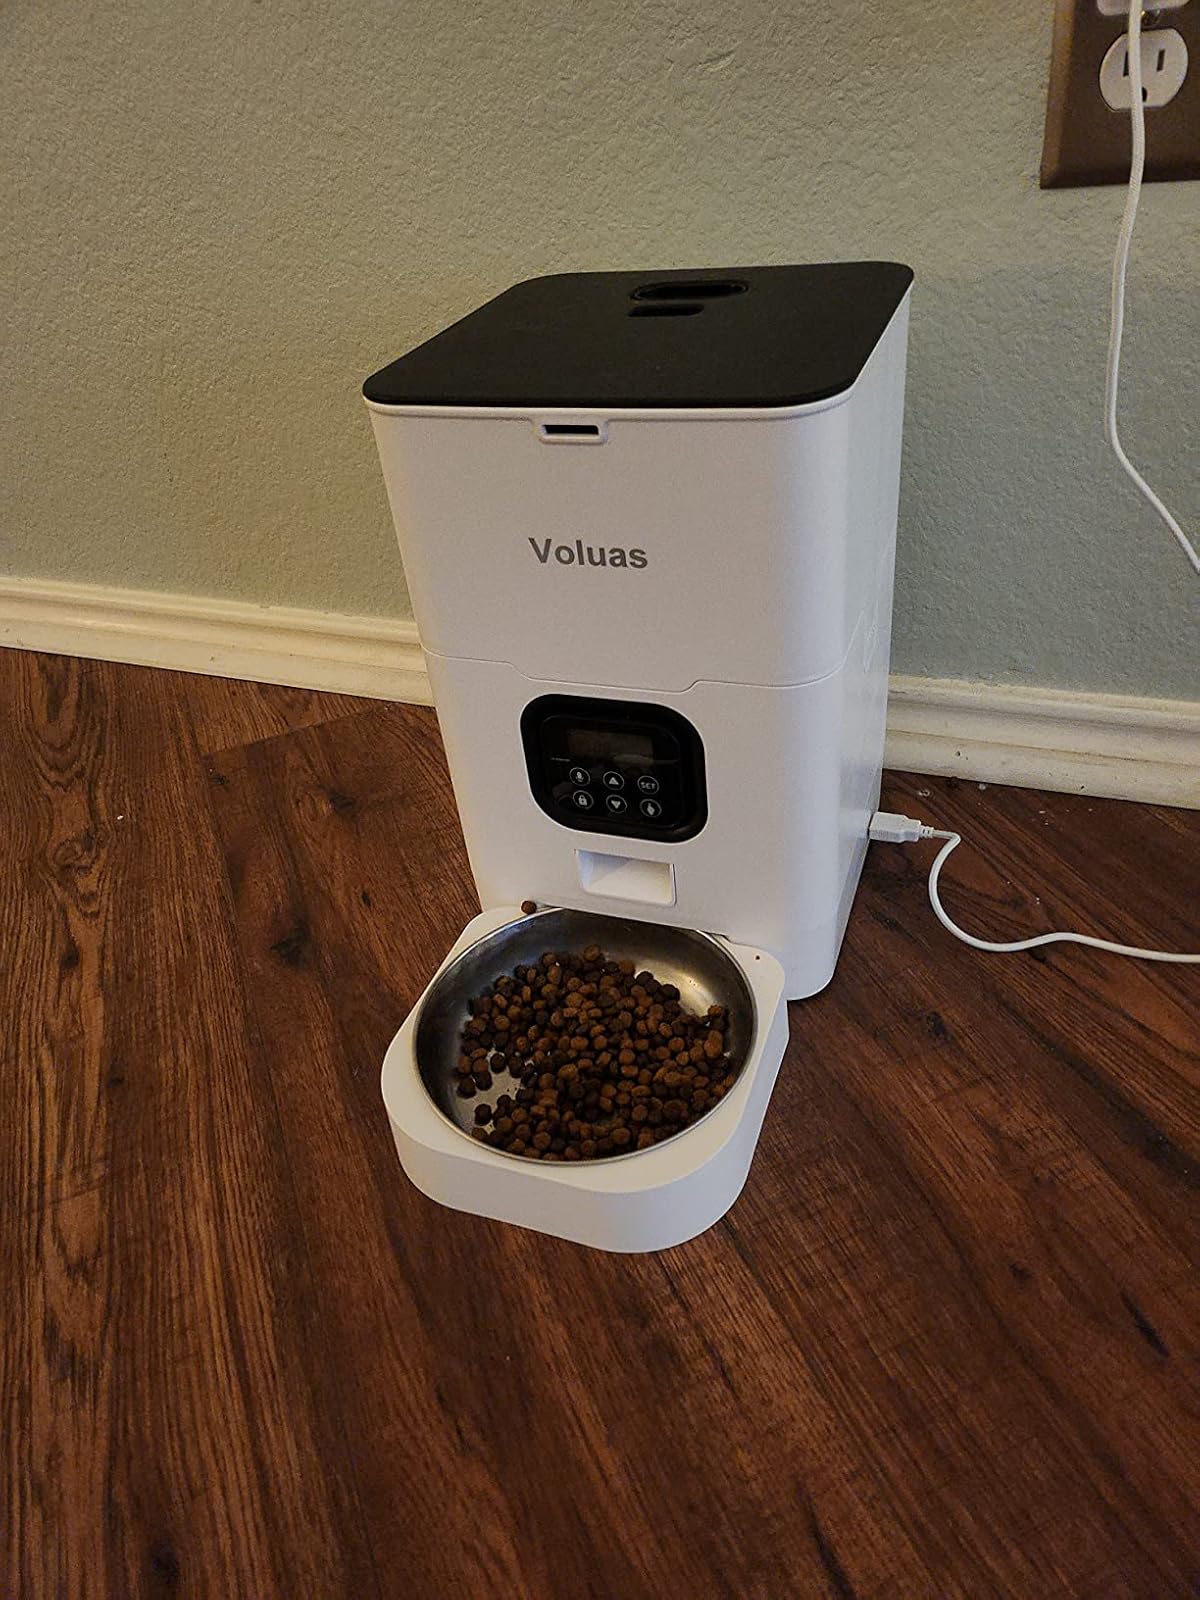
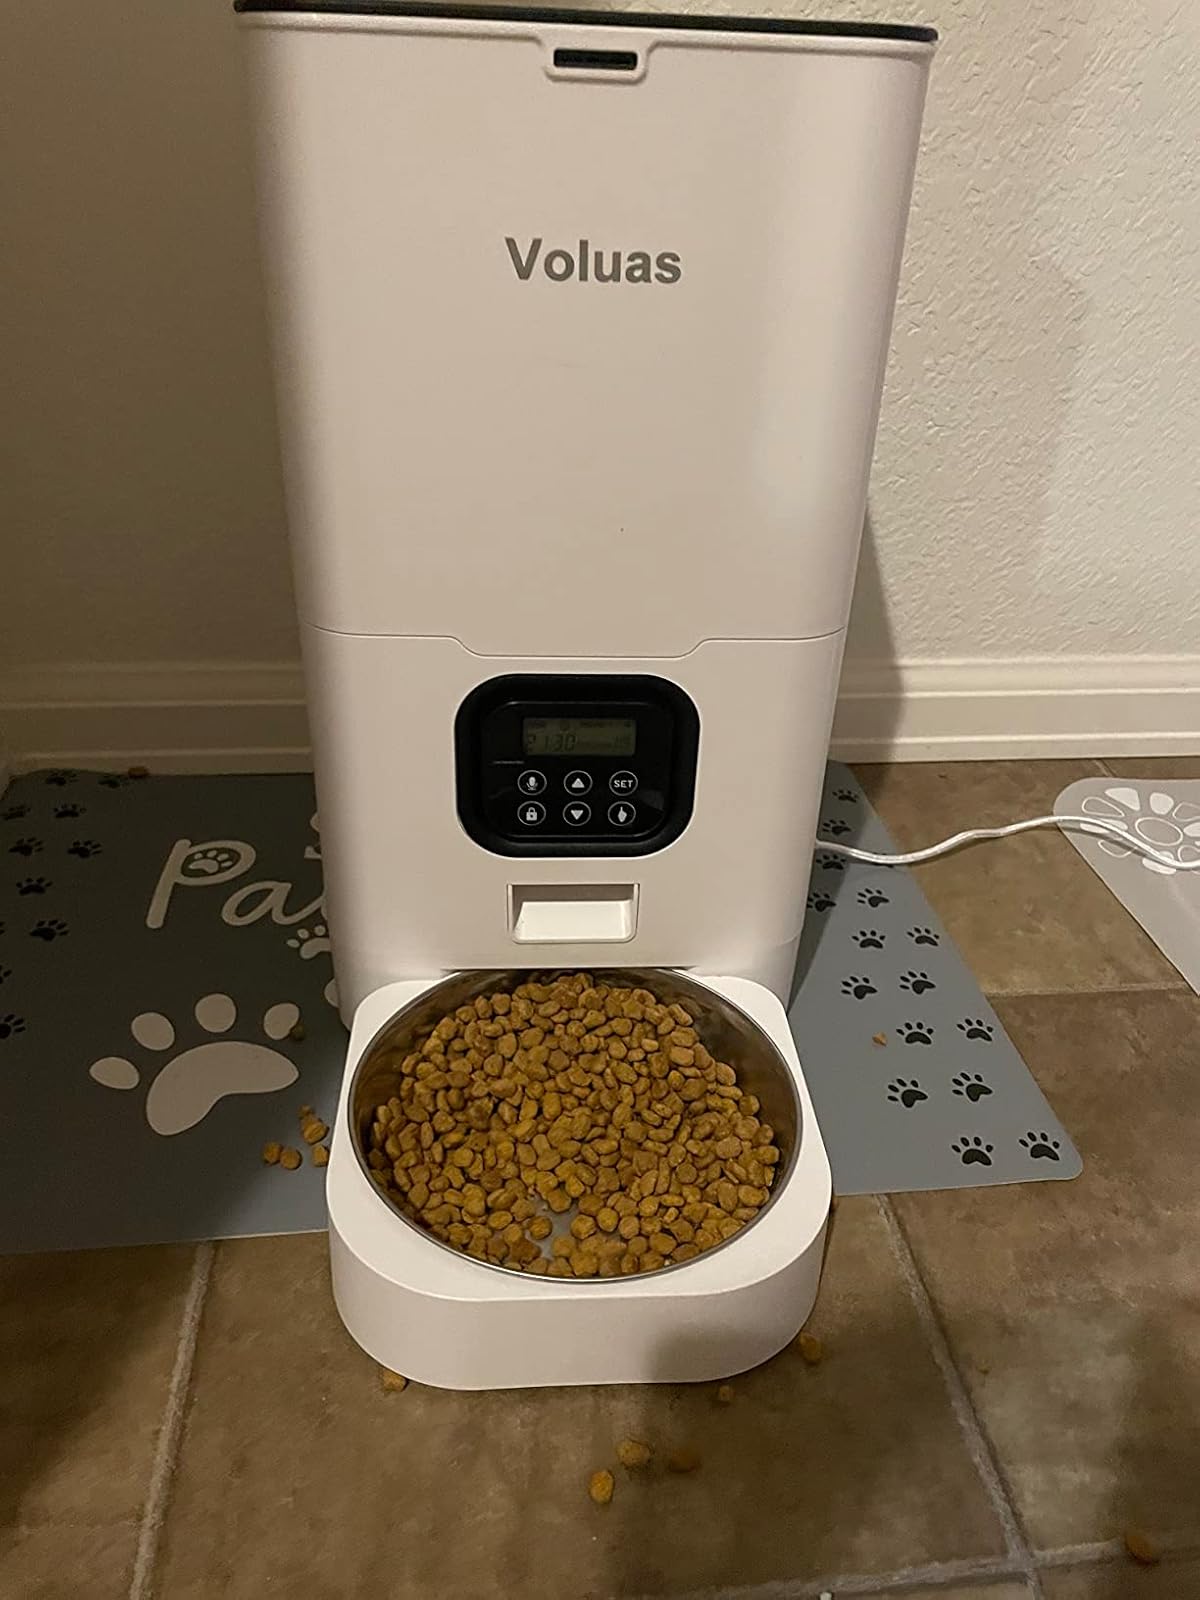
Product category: items_feeder
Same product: yes